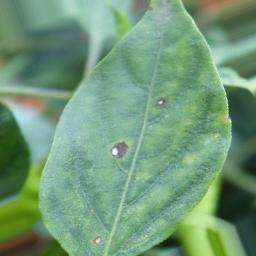
Label: cercospora